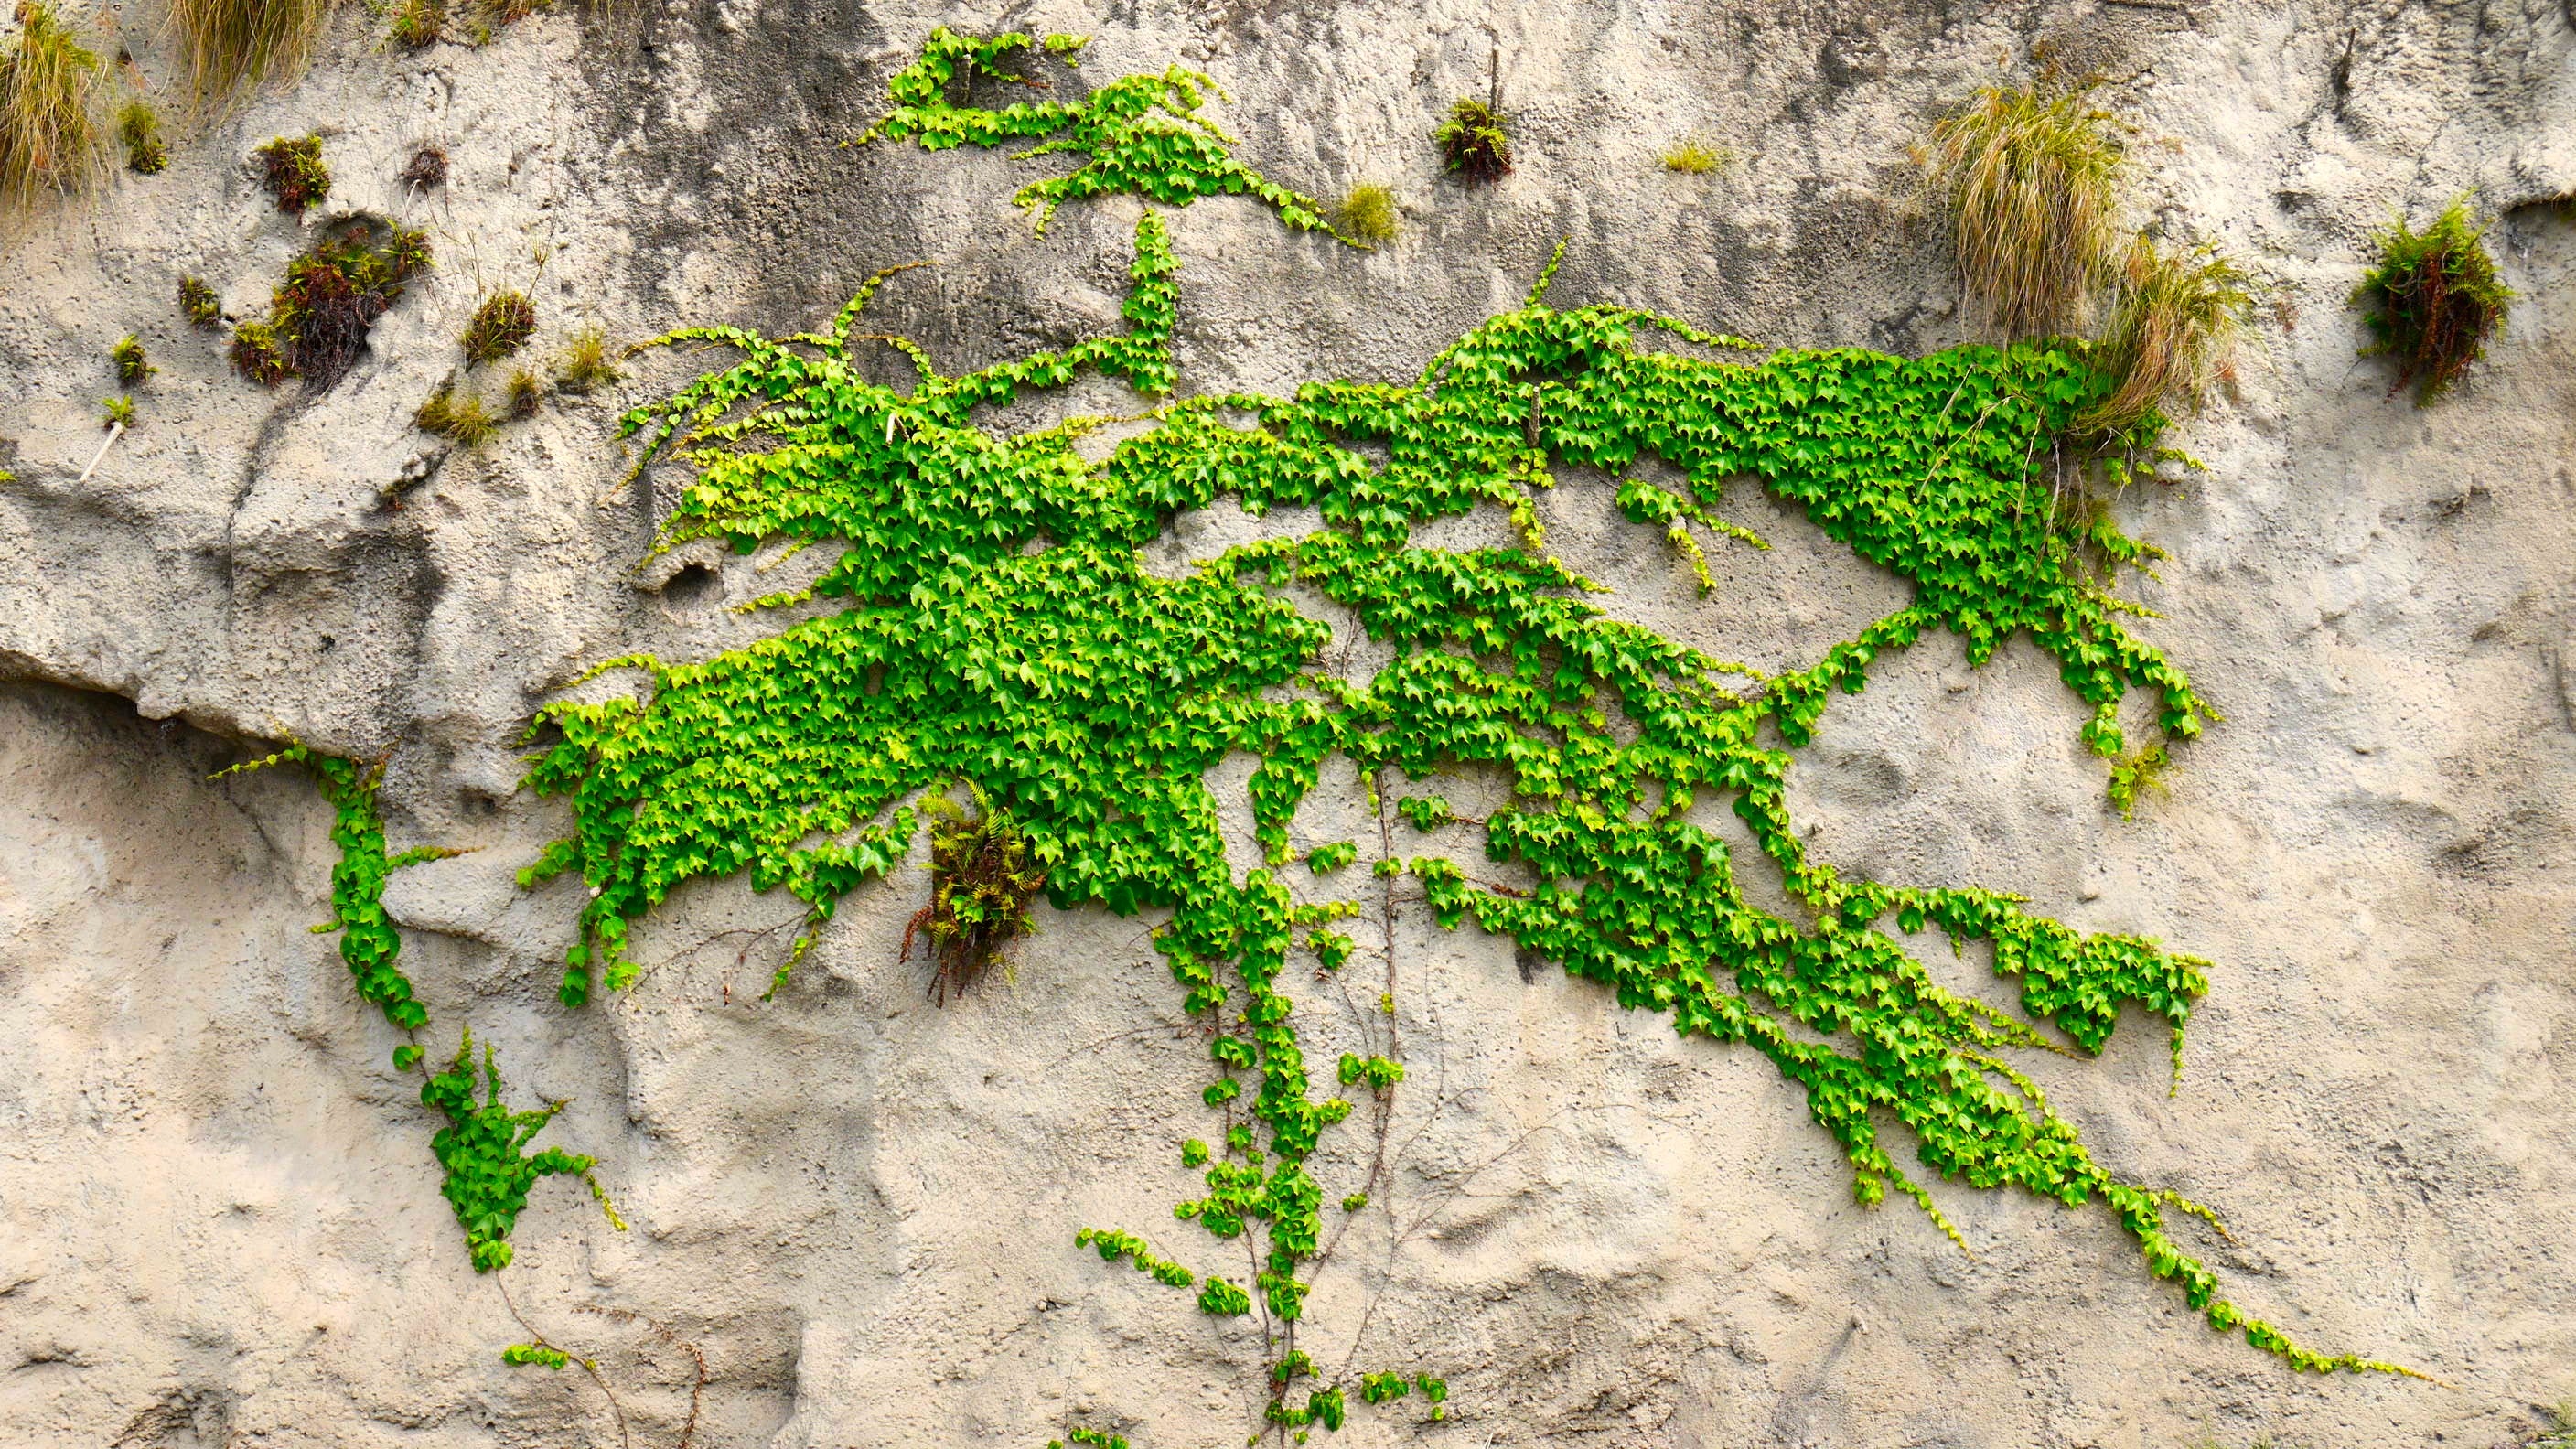
tree, rock, branch, plant, vine, leaf, flower, trunk, moss, green, produce, ivy, soil, botany, flora, green leaf, flowering plant, woody plant, land plant